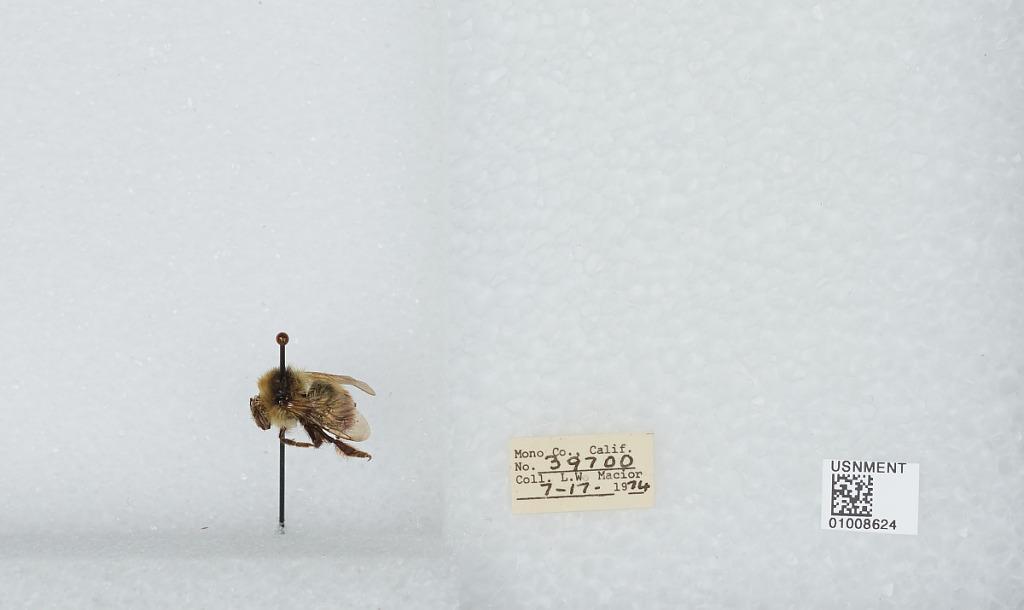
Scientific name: Bombus (Pyrobombus) flavifrons Cresson
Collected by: L. Macior
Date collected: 1974-7-17
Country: United States
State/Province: California
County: Mono
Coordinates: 37.92, -118.87